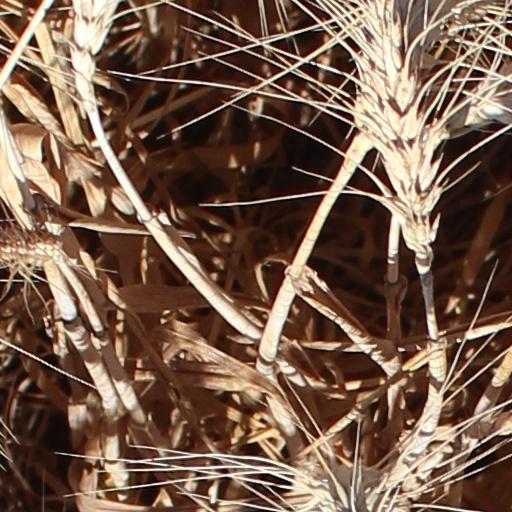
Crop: wheat